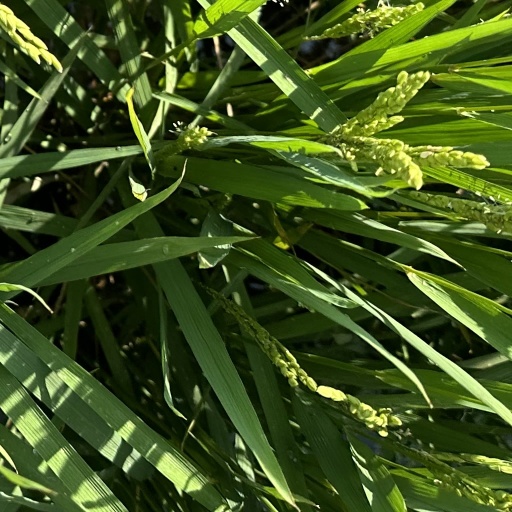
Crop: rice